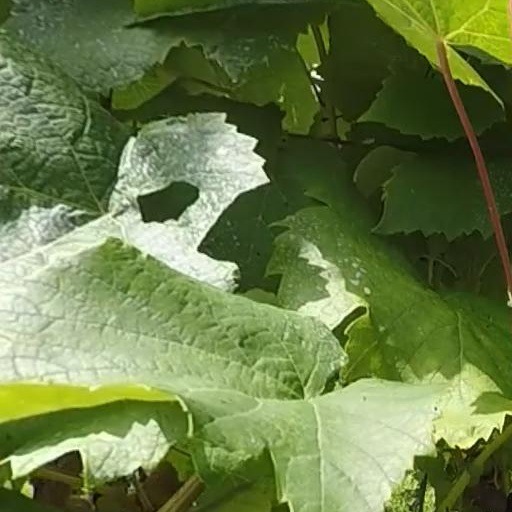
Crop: grape